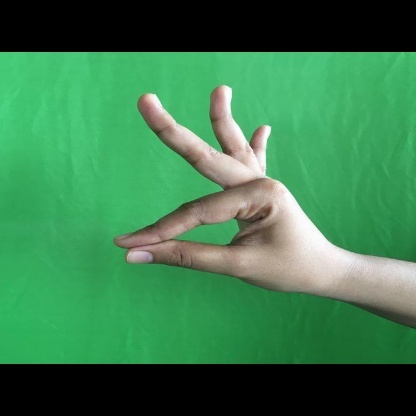
Mudra: Hamsasyam